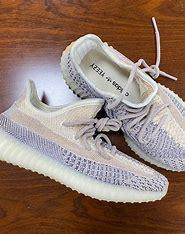
Brand: Adidas
Model: 350